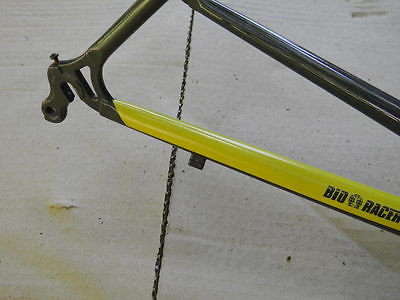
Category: bicycle